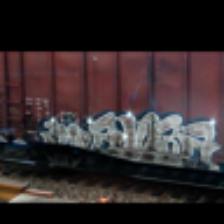
Label: NonHuman